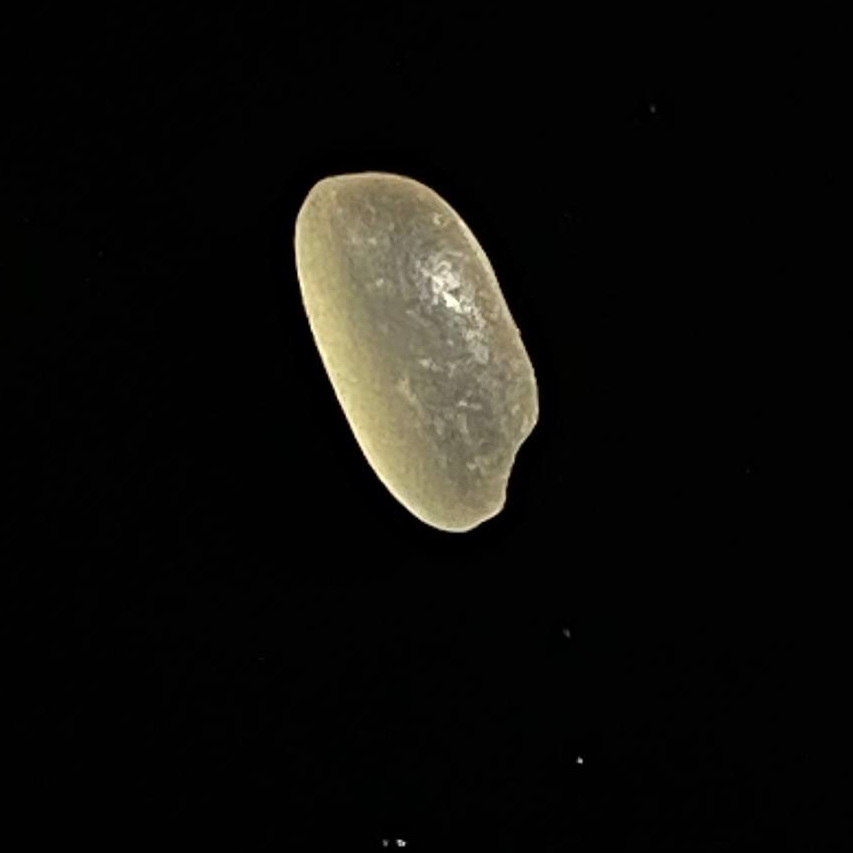
Rice variety: Gutisharna